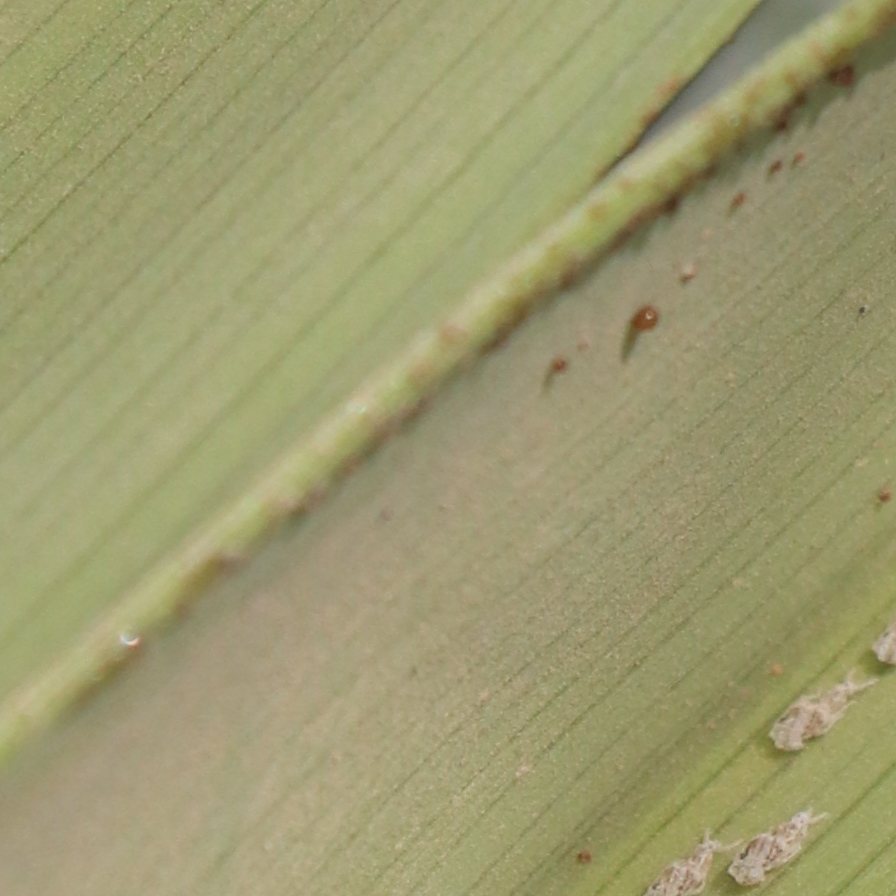
Label: Dubas